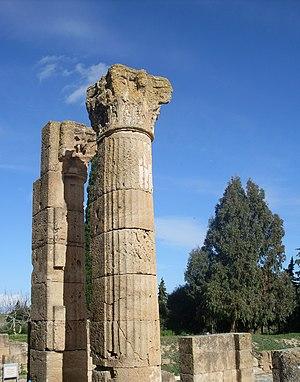
Vestiges d'habitations romaine, Utique
Utique est un site archéologique localisé à l'emplacement d'une ancienne cité portuaire fondée par les Phéniciens dans l'Antiquité. Il est situé au nord de l'actuelle Tunisie, à une trentaine de kilomètres au nord-ouest de Carthage, dans le gouvernorat de Bizerte.